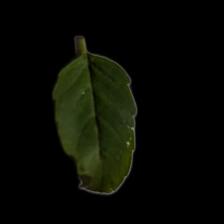
Plant: Tulsi